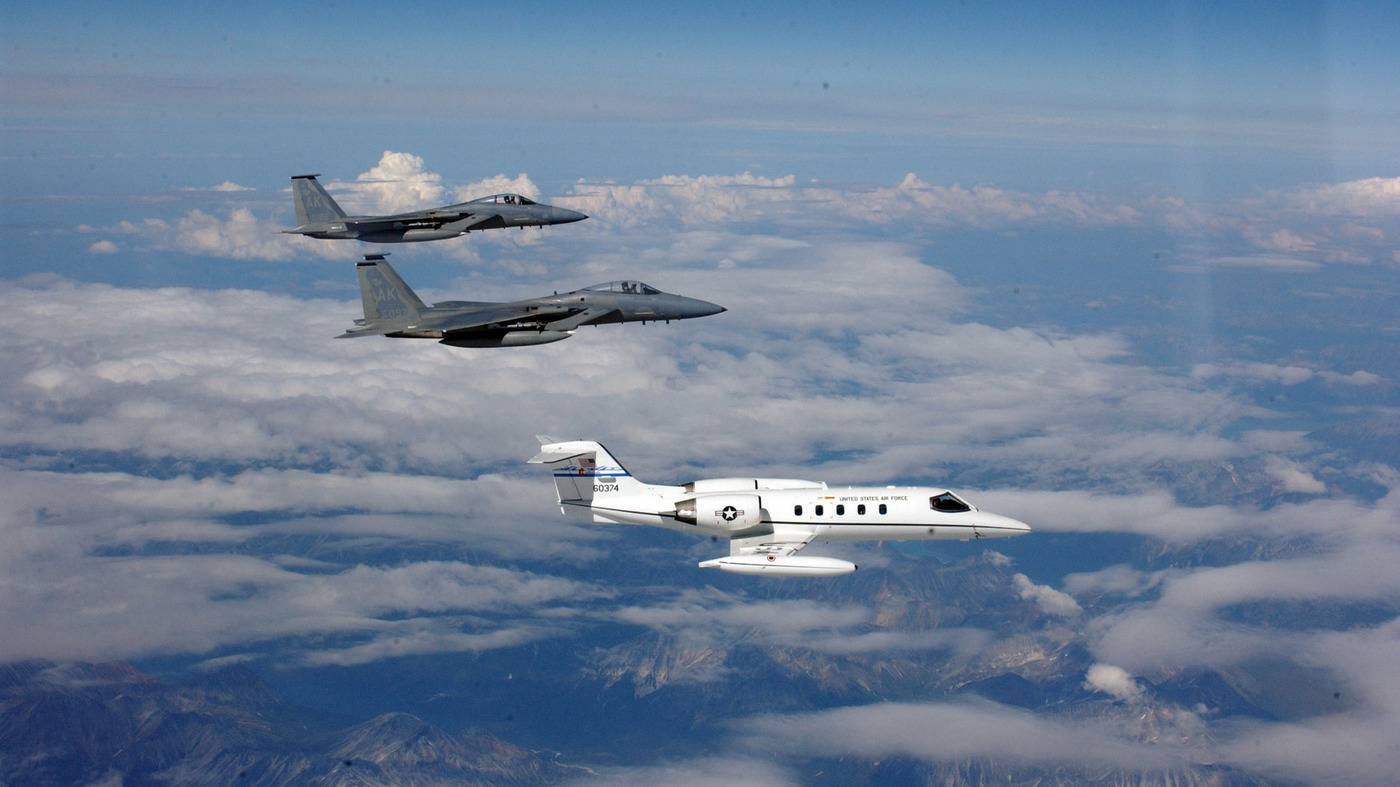
Vehicle type: Planes